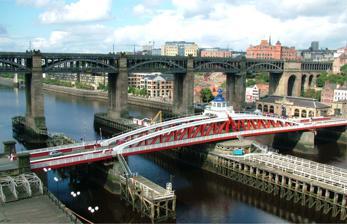
Building: Swing Bridge, River Tyne
Country: United Kingdom
Year built: 1876
Bridge over the River Tyne, England Swing Bridge The High Level Bridge towers above the Swing Bridge across the River Tyne ; photograph facing Newcastle Coordinates 54°58′03″N 1°36′27″W / 54.9674°N 1.6076°W / 54.9674; -1.6076 OS grid reference NZ251637 Carries Motor vehicles Pedestrians Crosses River Tyne Locale Tyneside Owner Port of Tyne Authority Heritage status Grade II* listed Website www .portoftyne .co .uk /about-us /history /heritage-sites /heritage-sites Characteristics Design Swing bridge Total length 171 m (561 ft) Width 14 m (46 ft) Longest span 85.5 m (281 ft) Clearance below 4.42 m (14.5 ft) History Construction end 1876 Construction cost £240,000 Opened 15 June 1876 ( 1876-06-15 ) Location The Swing Bridge is a swing bridge over the River Tyne , England , connecting Newcastle upon Tyne and Gateshead , and lying between the Tyne Bridge and the High Level Bridge . It is a Grade II* listed structure. History The machine room, showing one of Armstrong's original three-cylinder oscillating hydraulic motors The Swing Bridge stands on the site of the Old Tyne Bridges of 1270 and 1781, and probably of the original Roman Pons Aelius bridge. The previous bridge on the site was demolished in 1868 to enable larger ships to move upstream to William Armstrong's works. The hydraulic Swing Bridge was designed and paid for by Armstrong, with work beginning in 1873.  It was first used for road traffic on 15 June 1876 and opened for river traffic on 17 July 1876. At the time of construction it was the largest swing bridge ever built.  The construction cost was £240,000. The hydraulic power still used to move the bridge is today derived from electrically driven pumps. These feed a hydraulic accumulator sunk into a 60 ft (18 m) shaft below the bridge; the water is then released under pressure which runs the machinery to turn the bridge. The mechanism used for this is still the same machinery originally installed by Armstrong . It has an 281 ft (85.6 m) cantilevered span with a central axis of rotation able to move through 360° to allow vessels to pass on either side of it. The busiest year of operation was 1924 when the bridge was rotated 6,000 times unlike current use where it is only required to turn occasionally to allow yachts and pleasure craft to pass by and on the first Wednesday of each month as a maintenance exercise. The bridge featured in the final episode and climax of the educational series Geordie Racer from Look and Read , when the villains became stranded on the bridge after a robbery. In May 2016, a fire broke out on the pontoon under the bridge. Around 215 square feet (20.0 m 2 ) was affected by the blaze which was tackled by two fire crews and a fire boat. The bridge was renovated in 2018 at a cost of £200,000. The restoration involved 25,000 hours of work and 10,000 screws were used in repairs. Its reopening in August 2021 was marred by technical issues which saw the bridge unable to swing. References